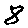
Label: 8